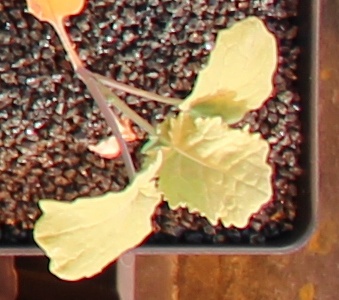
Label: Canola